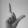
ASL letter: L